Aquatic locomotion

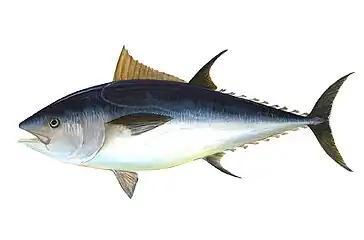
Open water fish, like this Atlantic bluefin tuna, are usually streamlined for straightline speed, with a deeply forked tail and a smooth body shaped like a spindle tapered at both ends.

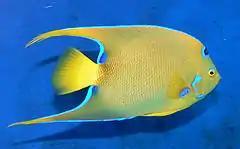
Many reef fish, like this queen angelfish, have a body flattened like a pancake, with pectoral and pelvic fins that act with the flattened body to maximize manoeuvrability.

Many fish swim through water by creating undulations with their bodies or oscillating their fins. The undulations create components of forward thrust complemented by a rearward force, side forces which are wasted portions of energy, and a normal force that is between the forward thrust and side force. Different fish swim by undulating different parts of their bodies. Eel-shaped fish undulate their entire body in rhythmic sequences. Streamlined fish, such as salmon, undulate the caudal portions of their bodies. Some fish, such as sharks, use stiff, strong fins to create dynamic lift and propel themselves. It is common for fish to use more than one form of propulsion, although they will display one dominant mode of swimming Gait changes have even been observed in juvenile reef fish of various sizes. Depending on their needs, fish can rapidly alternate between synchronized fin beats and alternating fin beats.